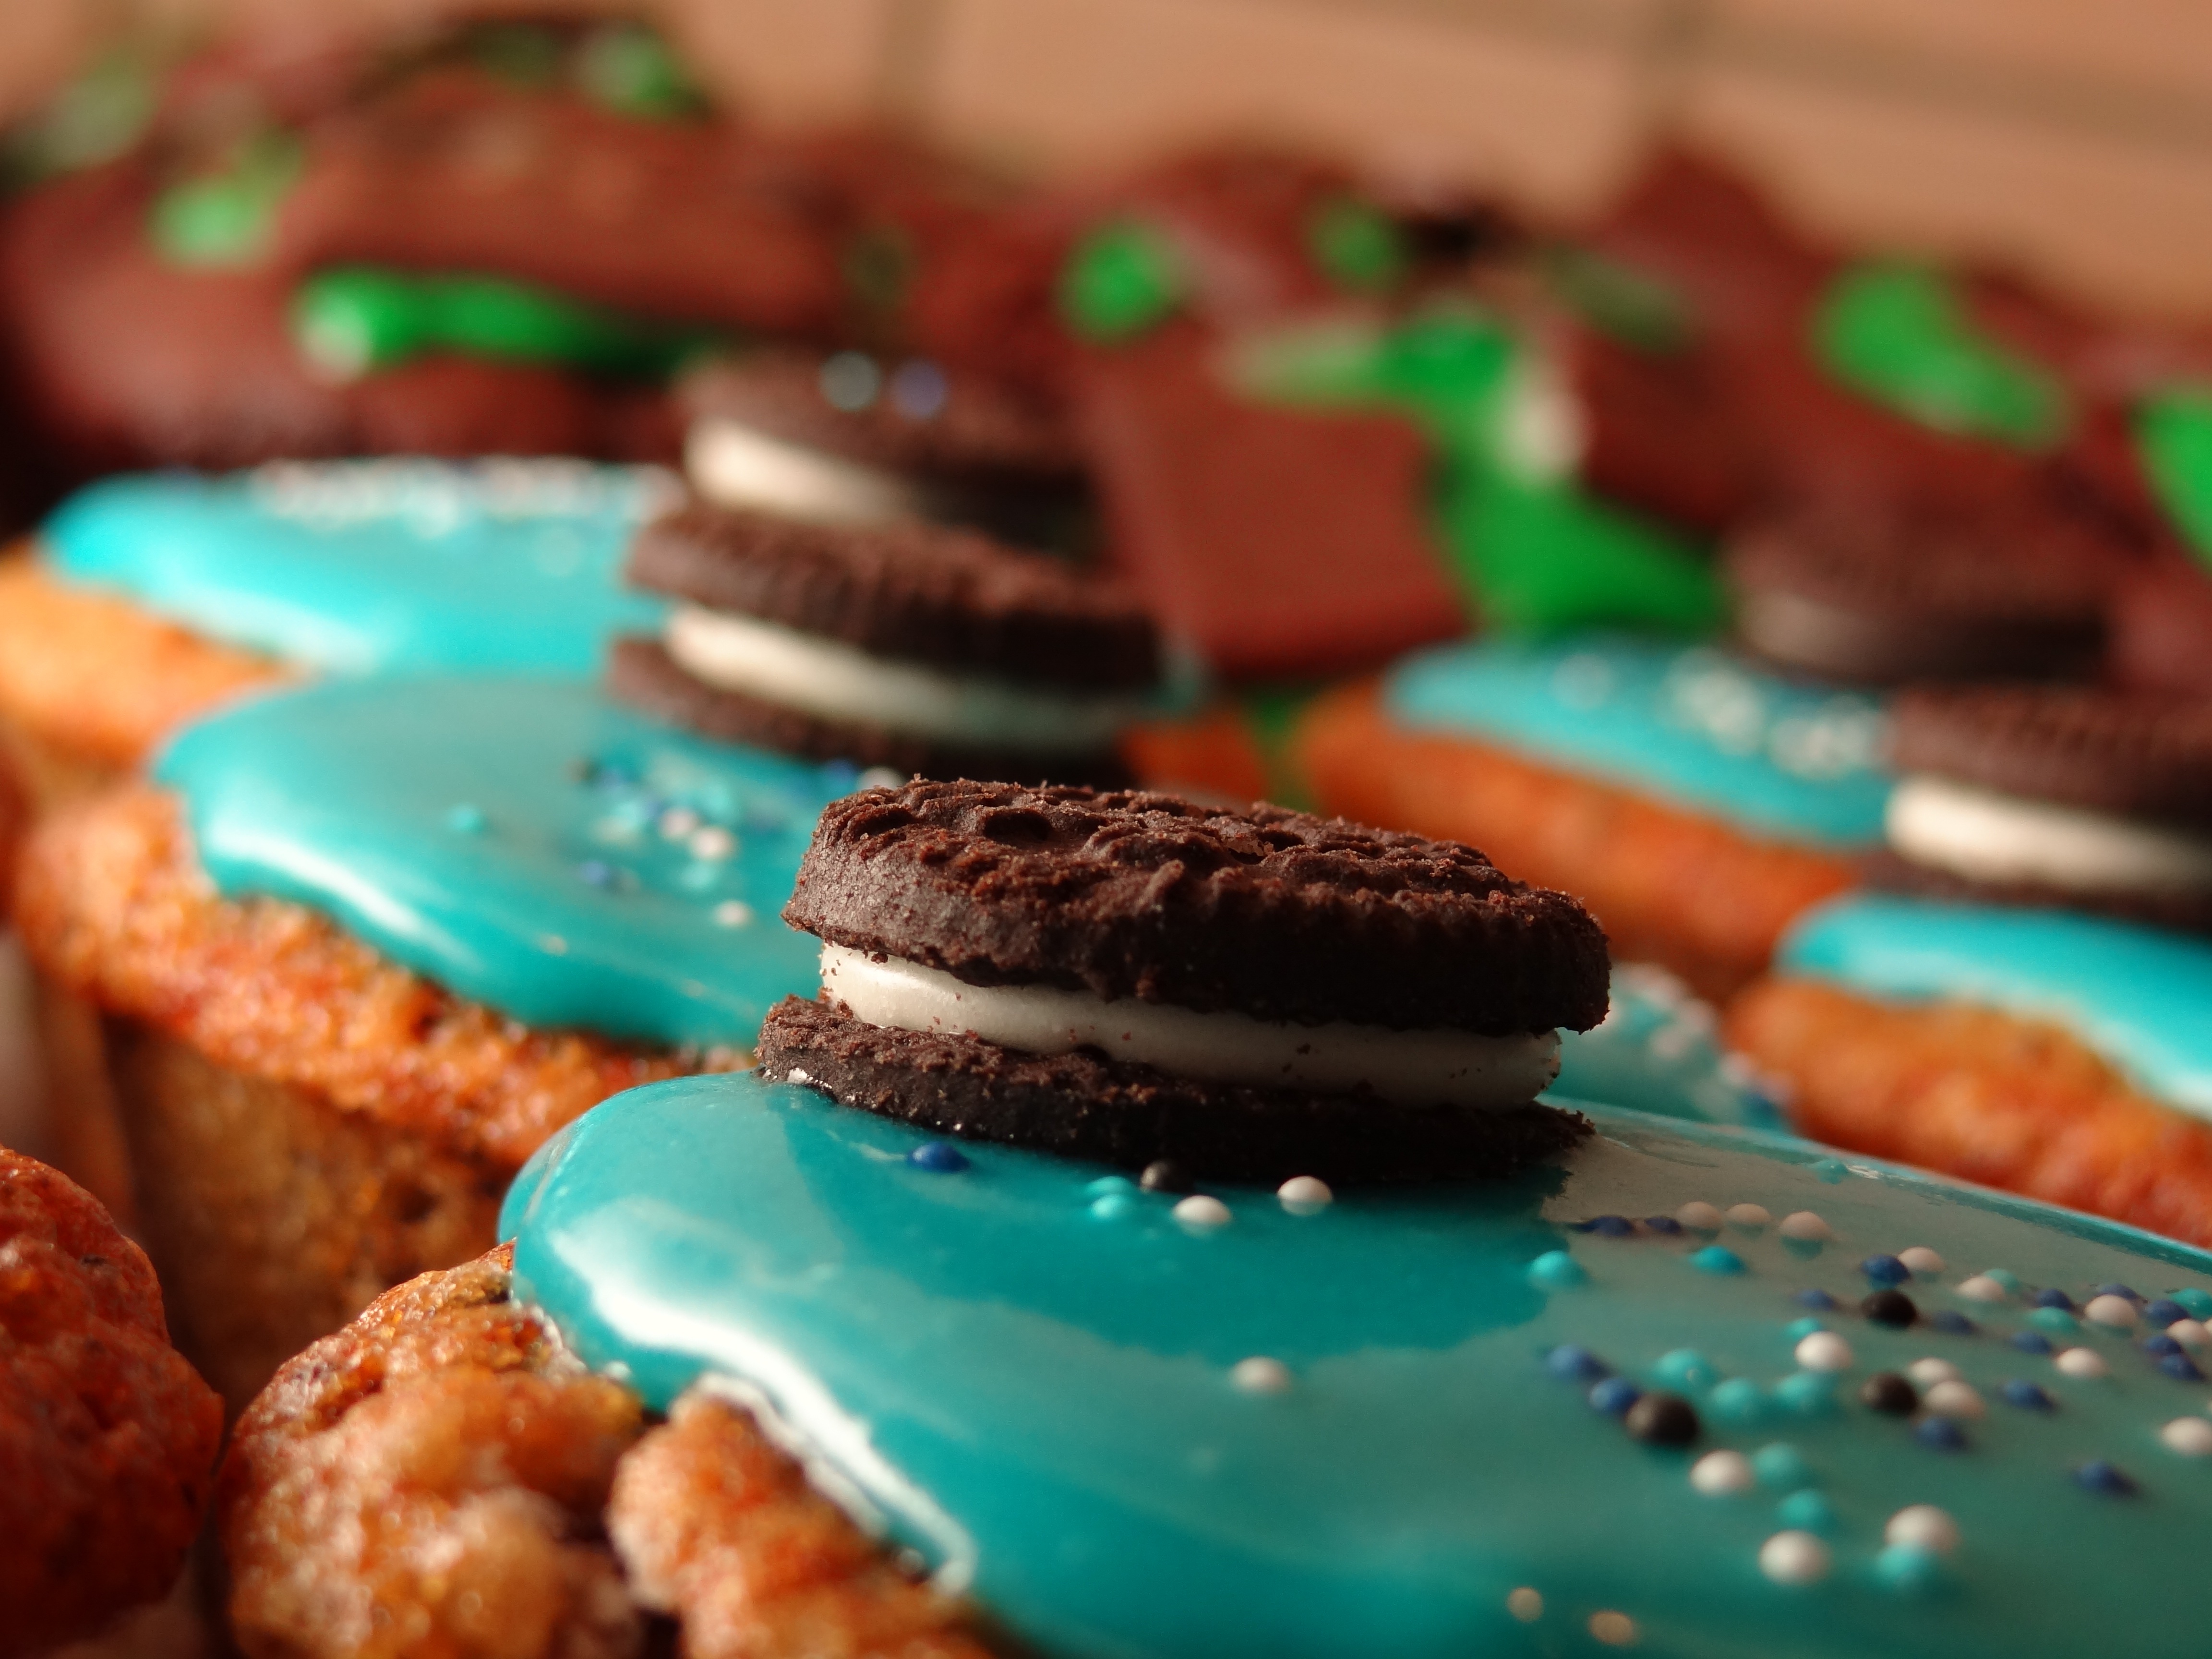
sweet, food, color, colorful, baking, biscuit, cookie, dessert, delicious, cake, homemade, pastries, turquoise, sugar, icing, decorated, sweetness, benefit from, muffins, baked goods, flavor, nibble, glaze, buttercream, sugar pearls, snack food, cookies and crackers, food color